Yukio Futatsugi

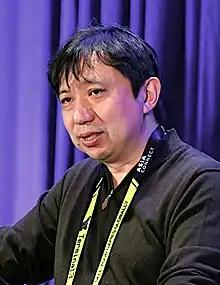
Yukio Futatsugi presenting at the Game Developers Conference 2019

is a Japanese video game developer. His work includes leading the teams which created Sega Saturn games "Panzer Dragoon", "Panzer Dragoon II Zwei", "Panzer Dragoon Saga", and Xbox title "Phantom Dust". He is the co-founder of video game development company Grounding Inc, developers of "Crimson Dragon".